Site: brandenburg
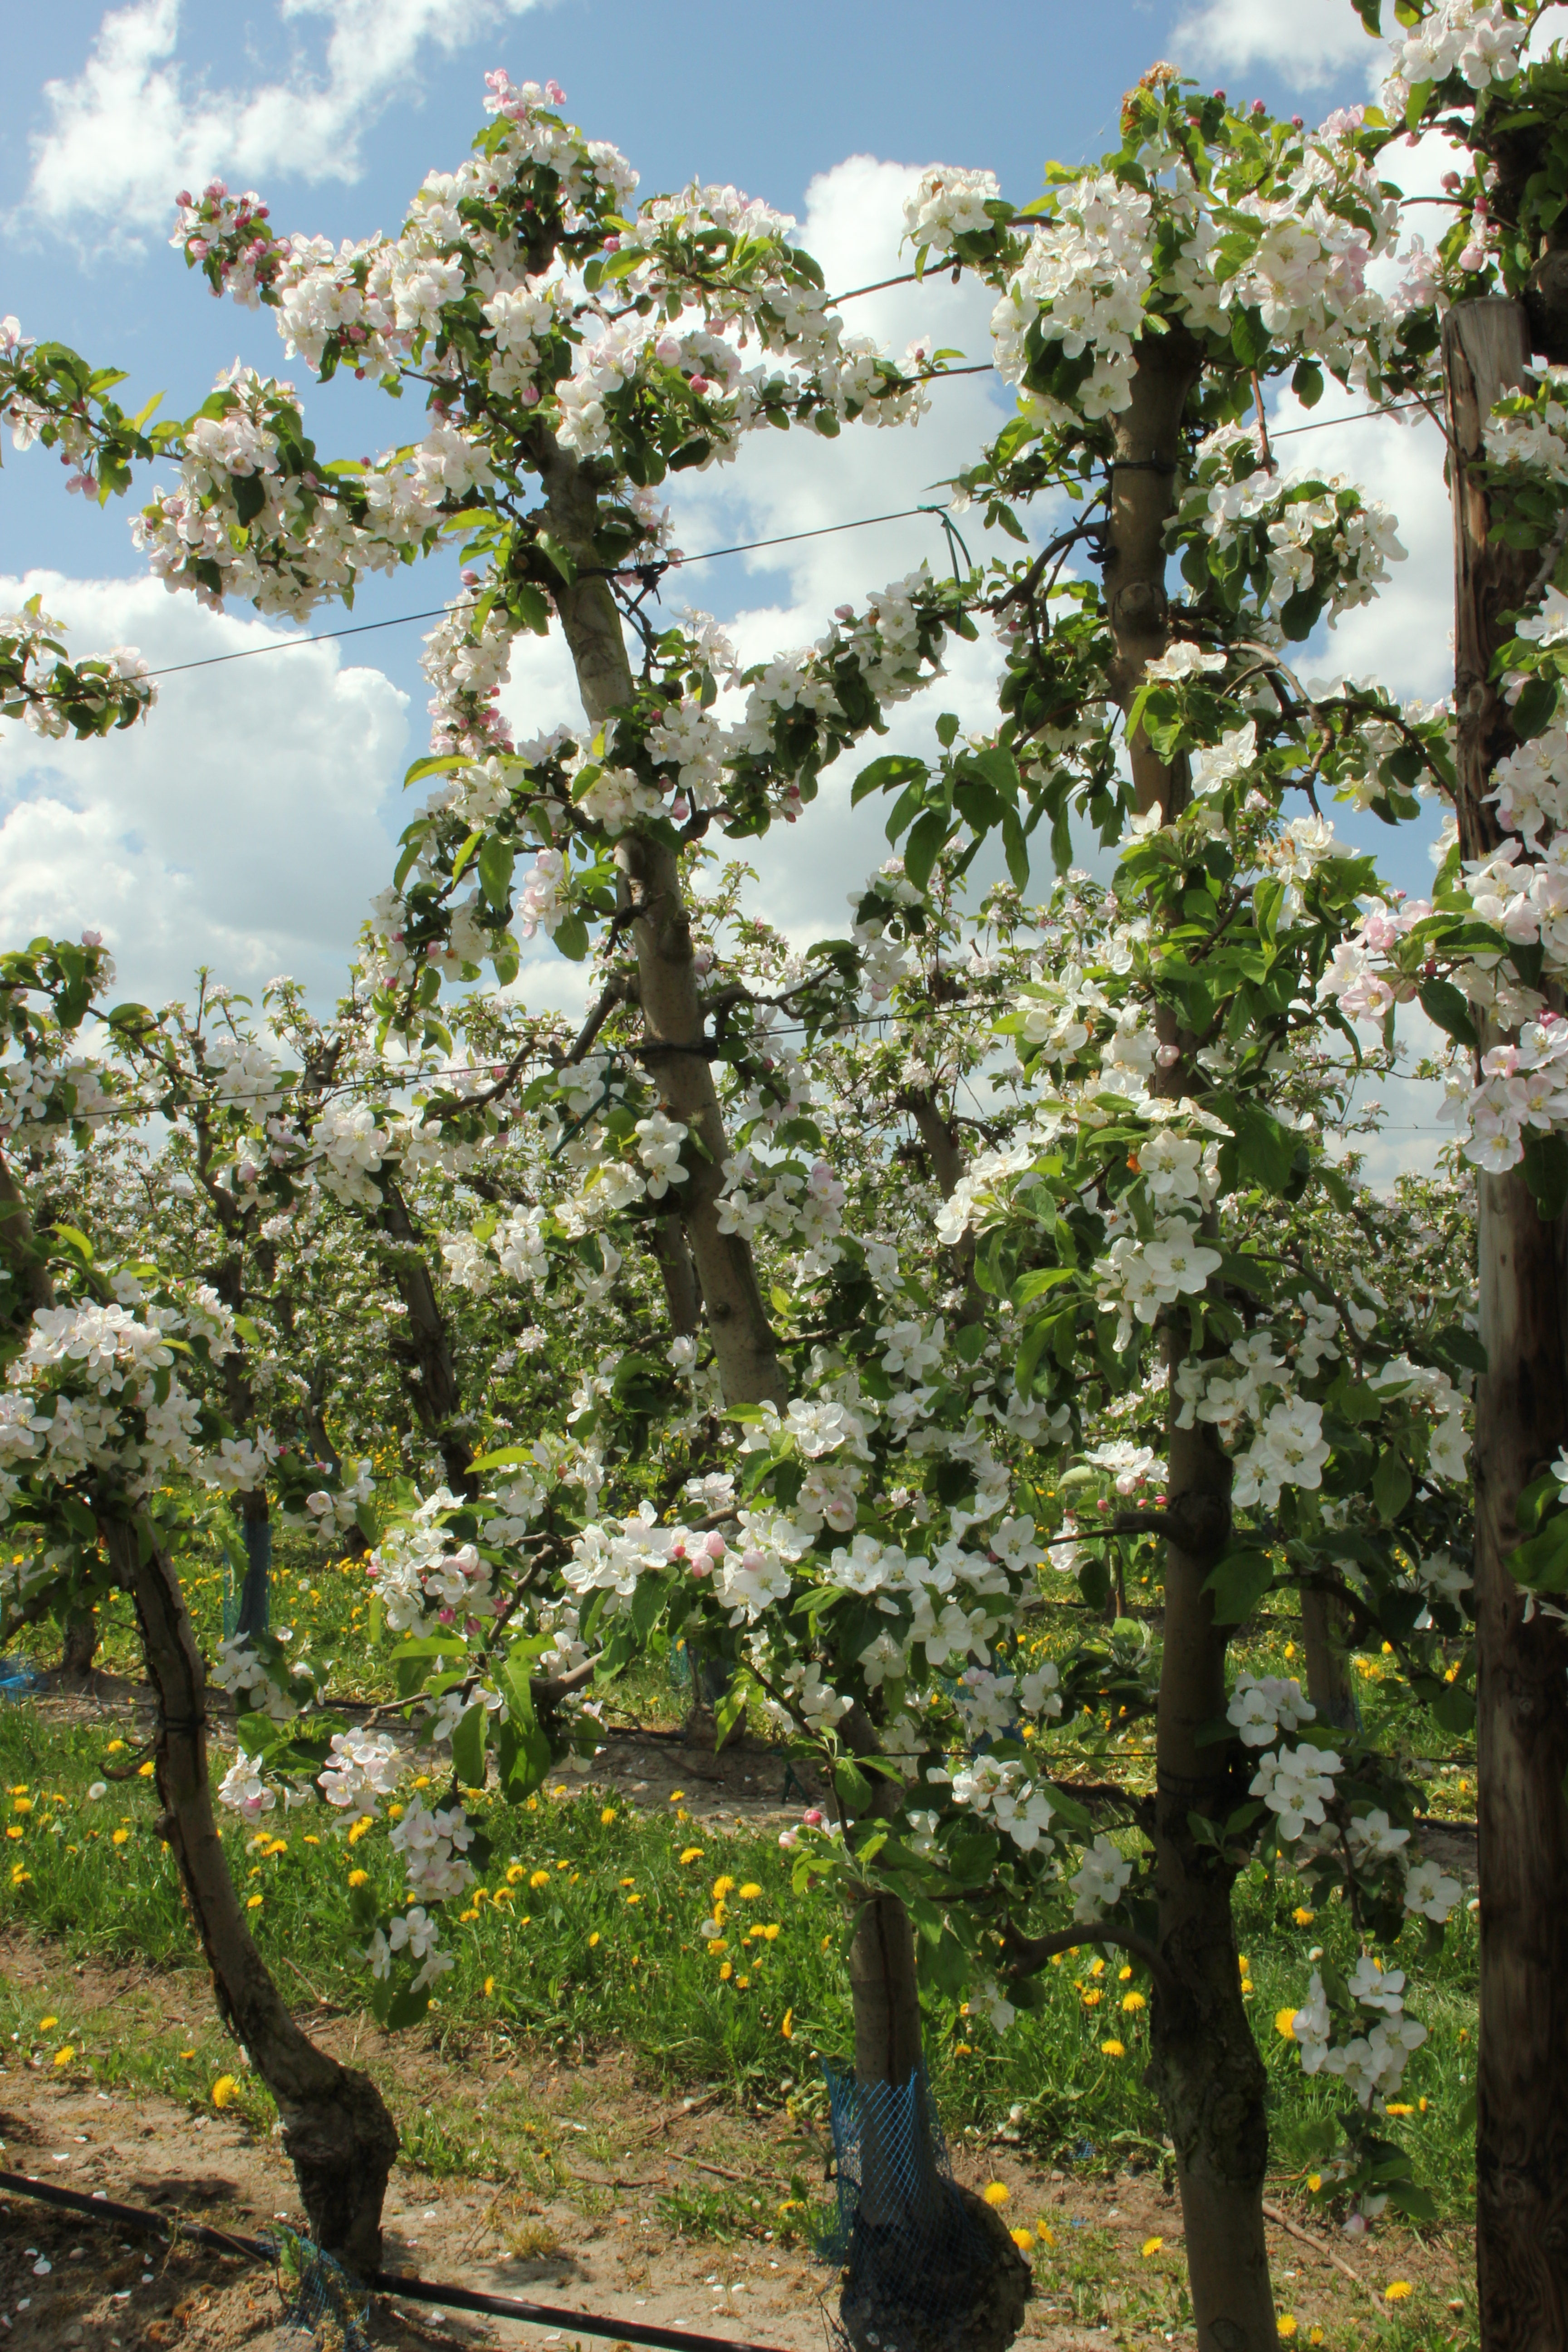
Growth stage (BBCH 65): Flowering